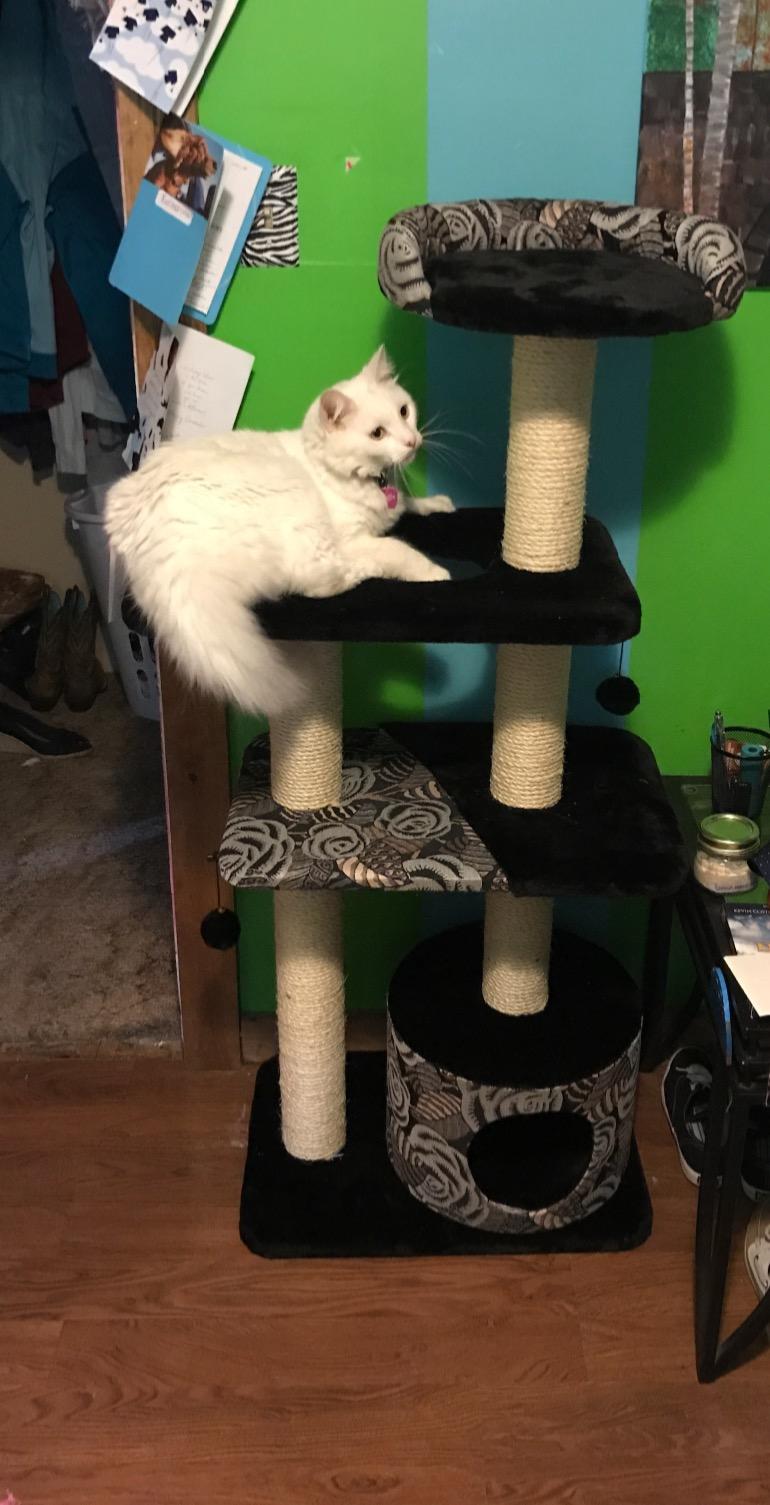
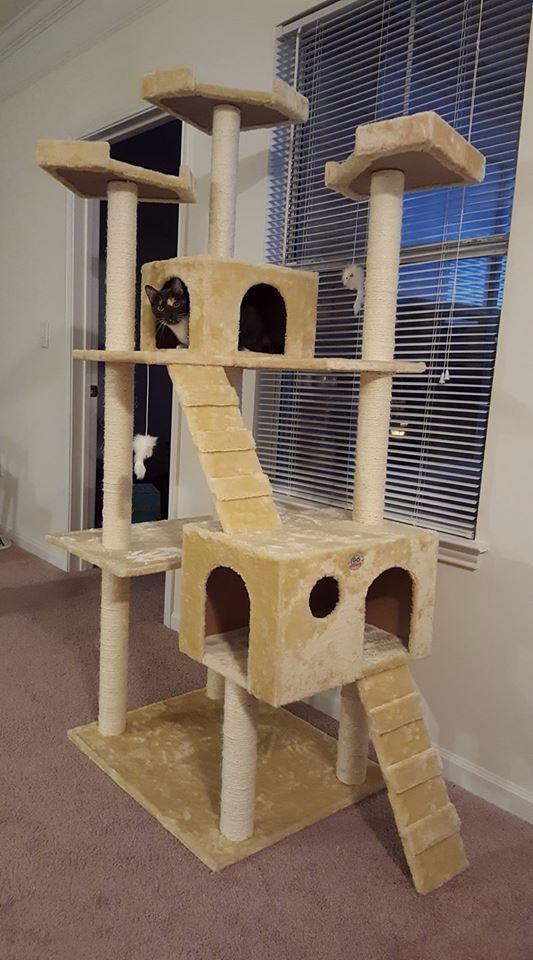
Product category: items_cat tree
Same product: no